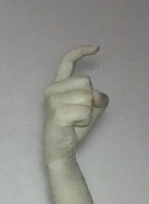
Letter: ra